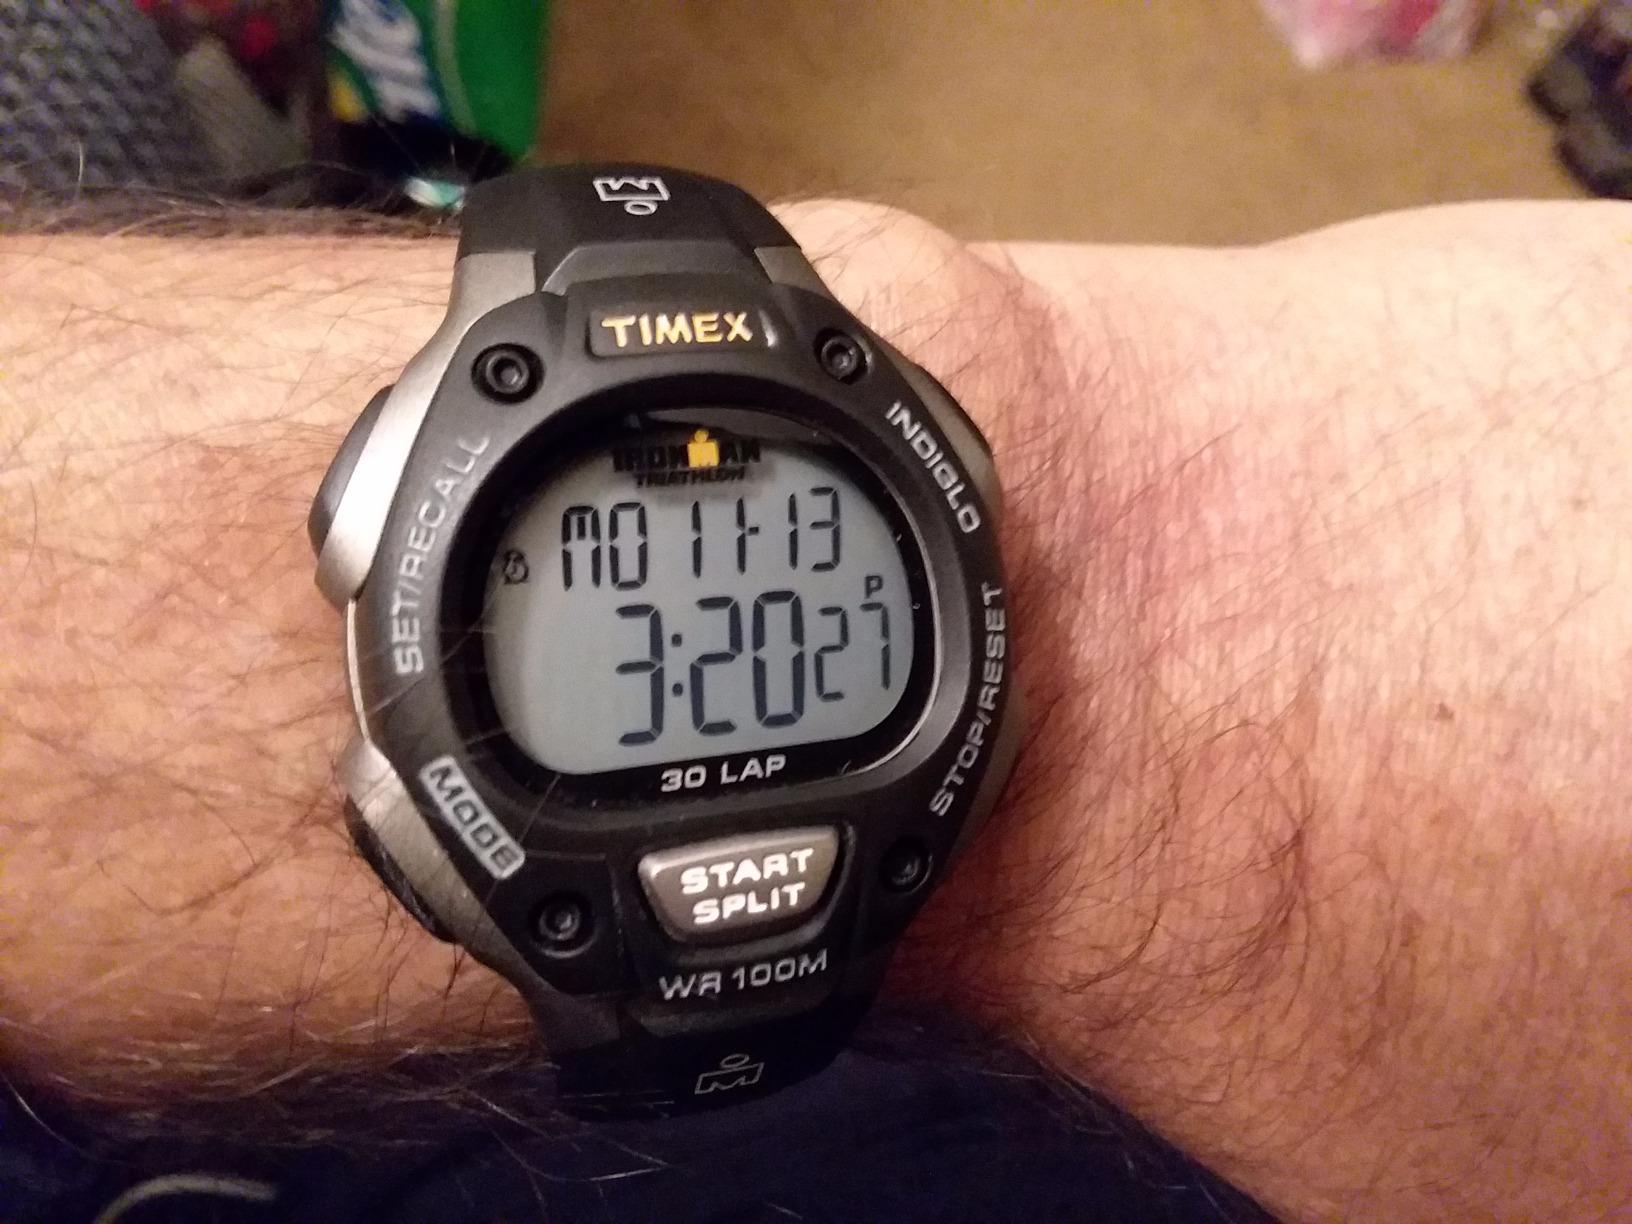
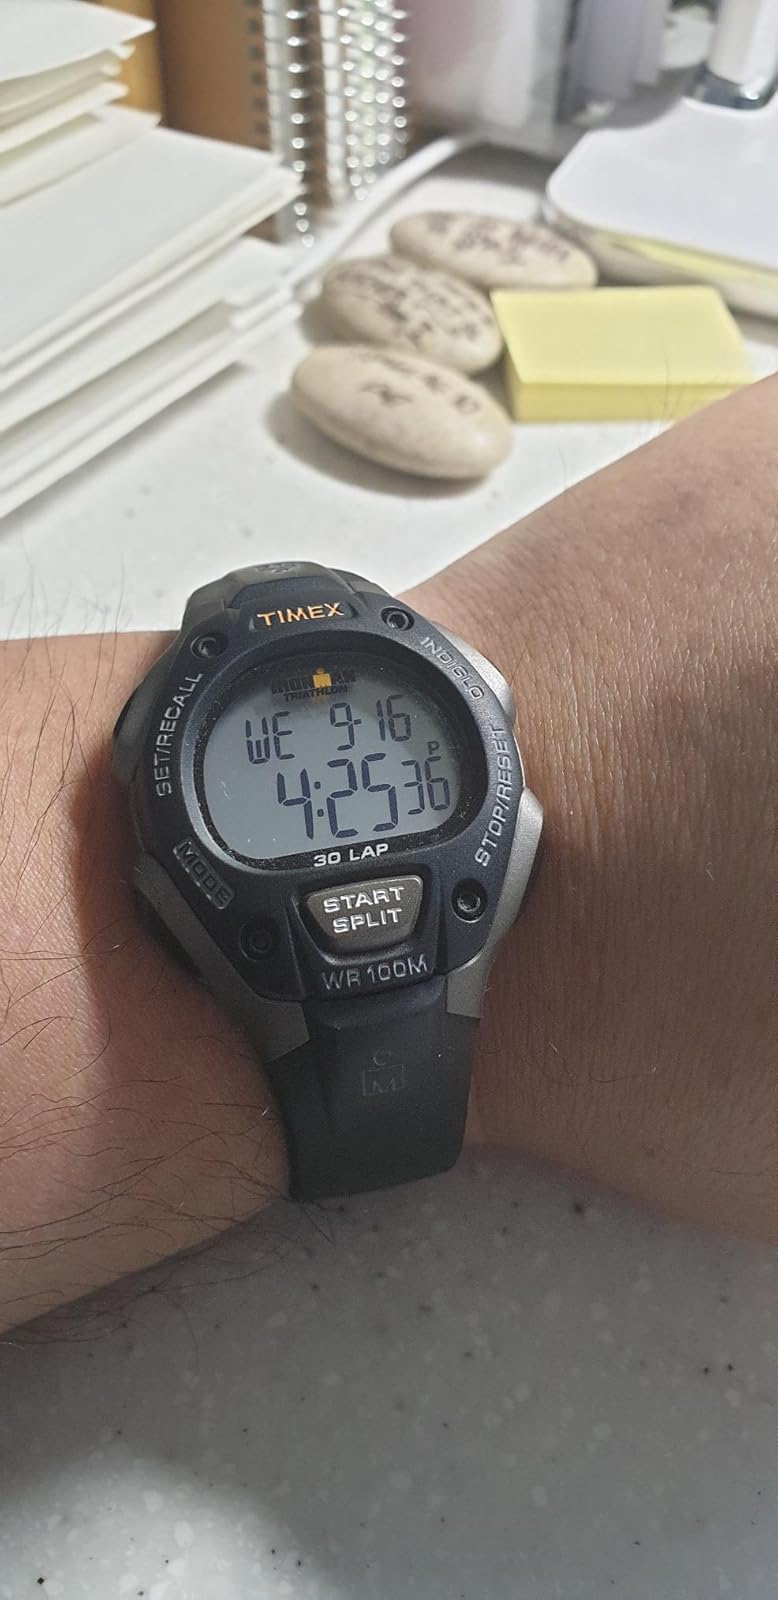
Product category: accessories_watch
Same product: yes